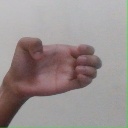
अक्षर: ख